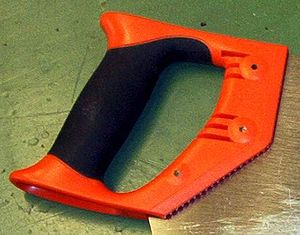
Håndtag
Håndtag på en sav.
Et håndtag er den del af, eller sidder på, et objekt som skal kunne flyttes eller blive anvendt med hånden. Design af hver type af håndtag omfatter betydende ergonomiske udfordringer, selv hvis disse udformes intuitivt eller følger traditionen.